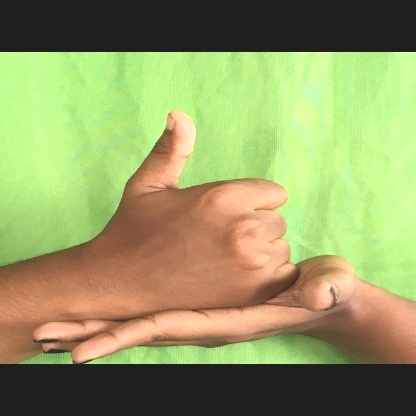
Mudra: Shivalinga